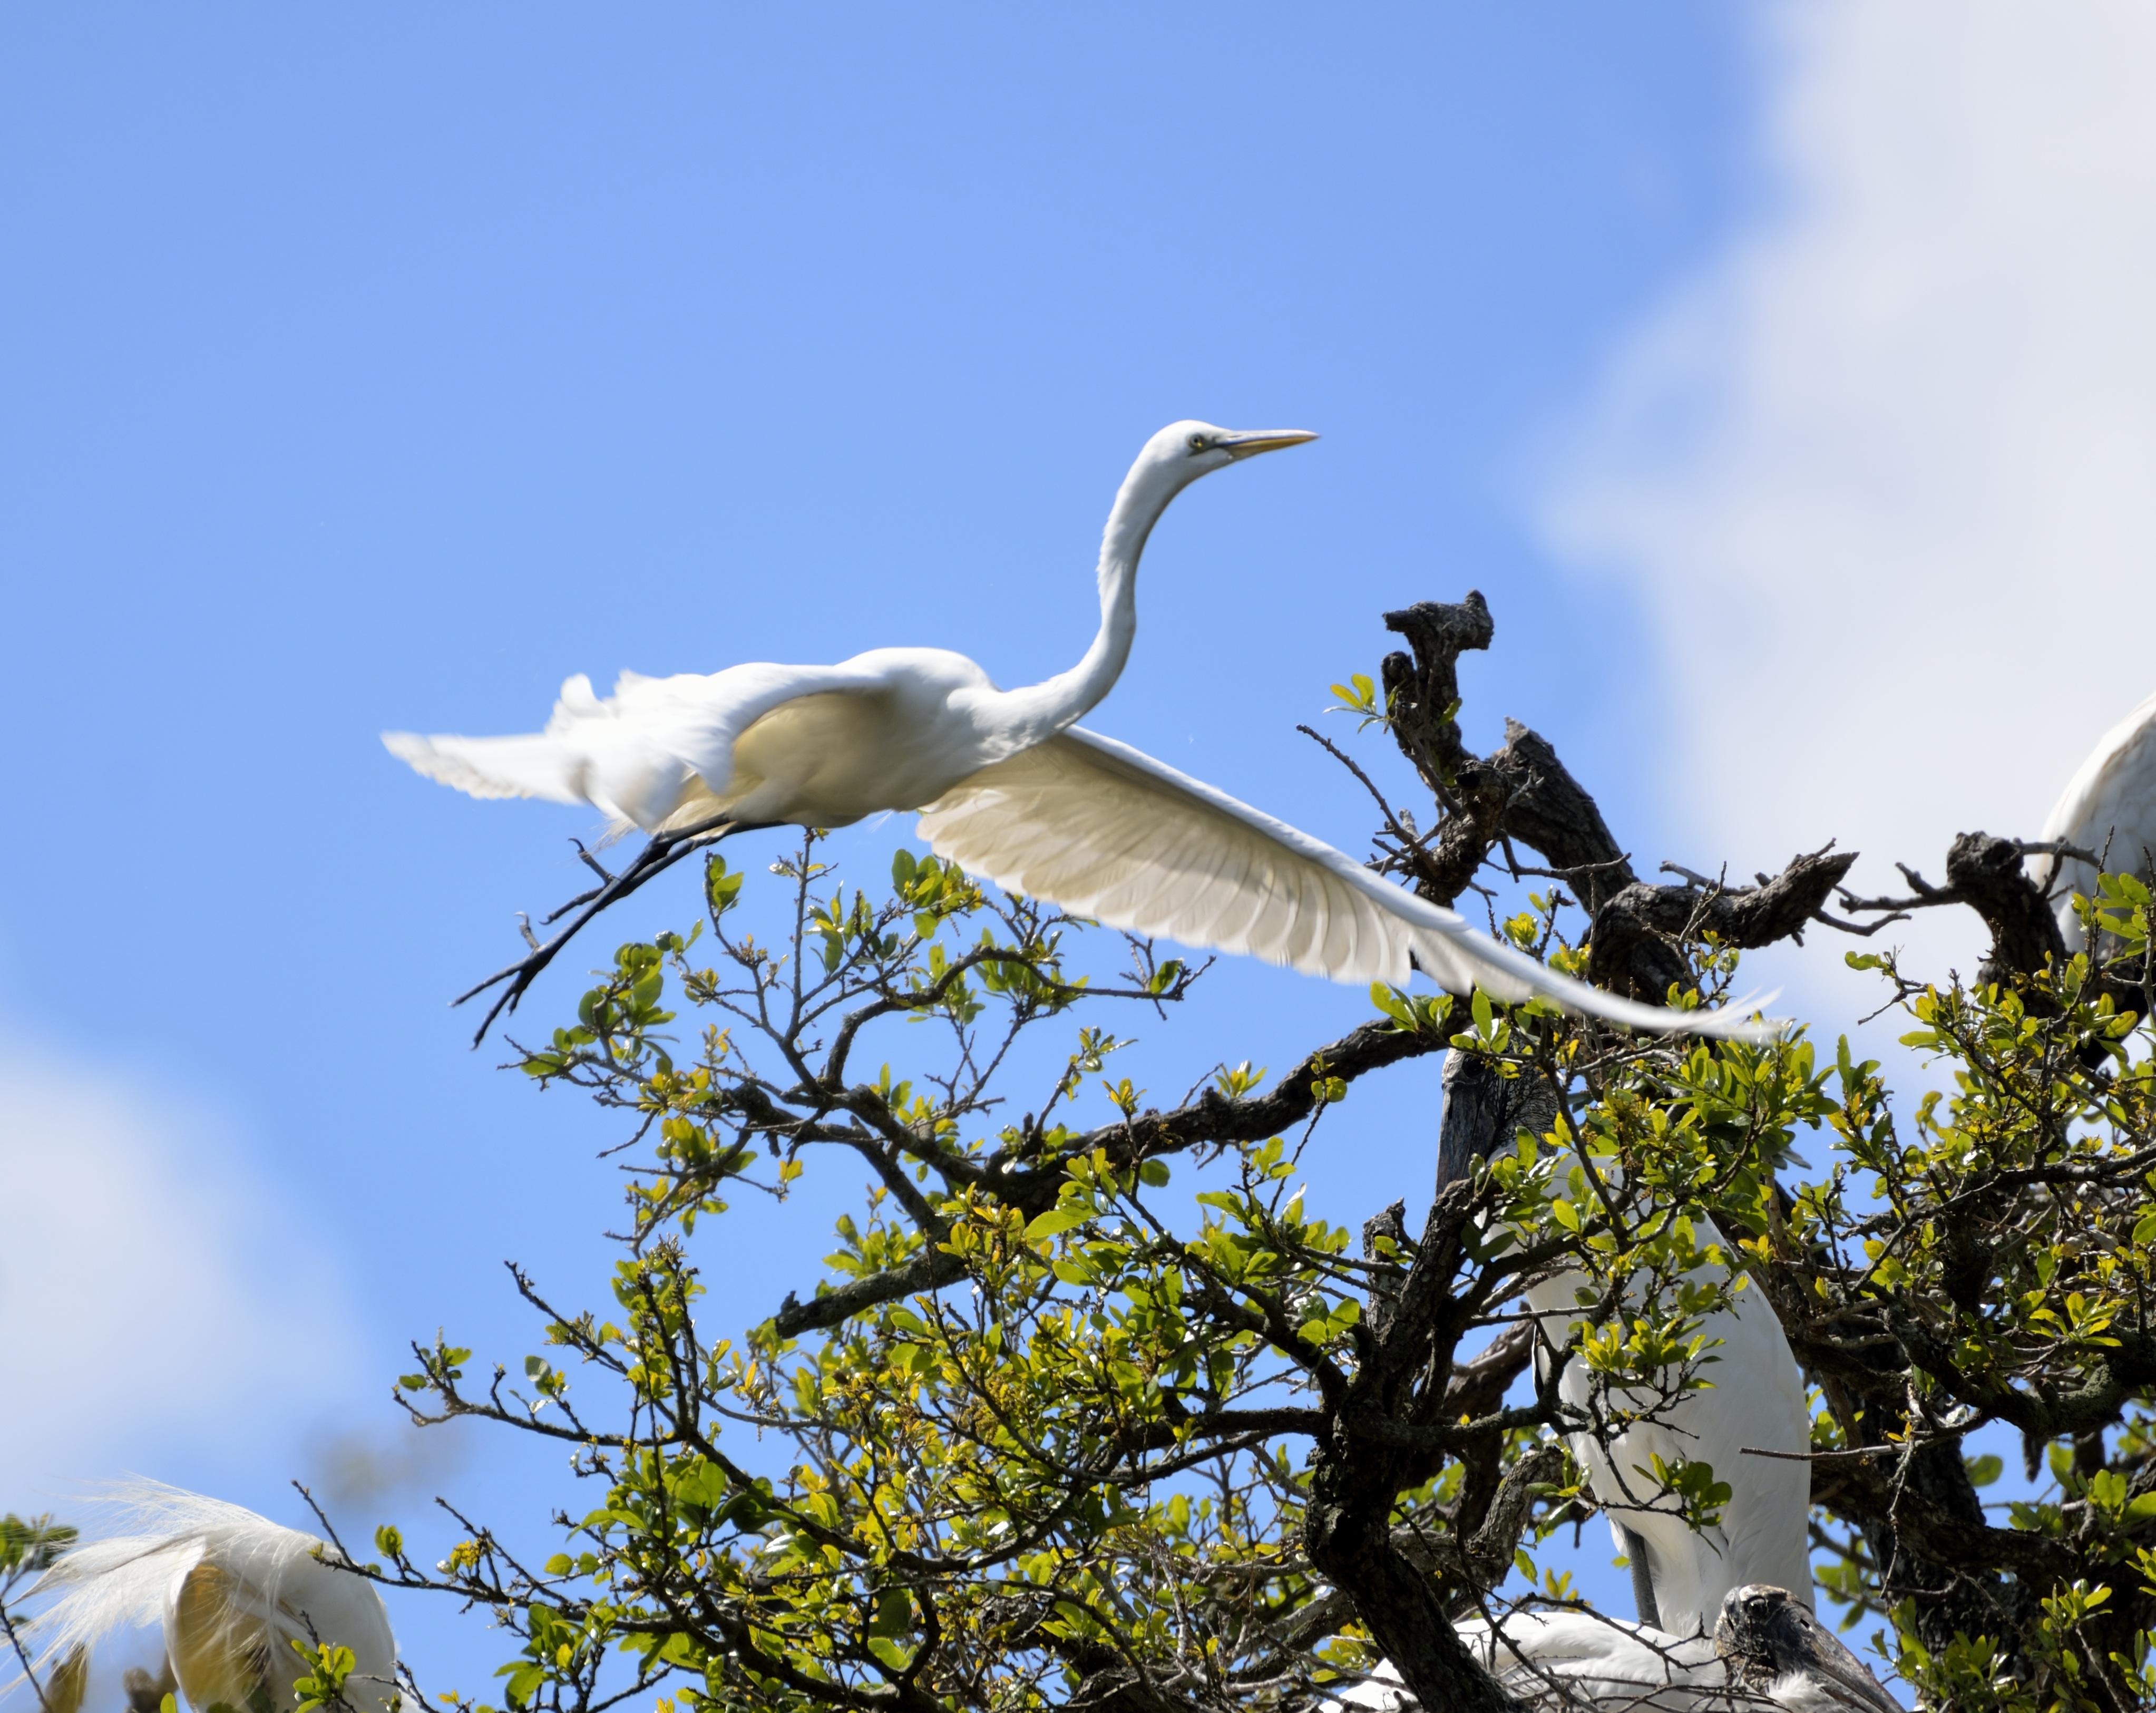
sea, tree, nature, outdoor, marsh, bird, white, animal, flying, wildlife, wild, environment, beak, flight, natural, feather, avian, fauna, stork, american, great, wetland, vertebrate, large, egret, heron, nest, wader, nesting, alba, white heron, ciconiiformes